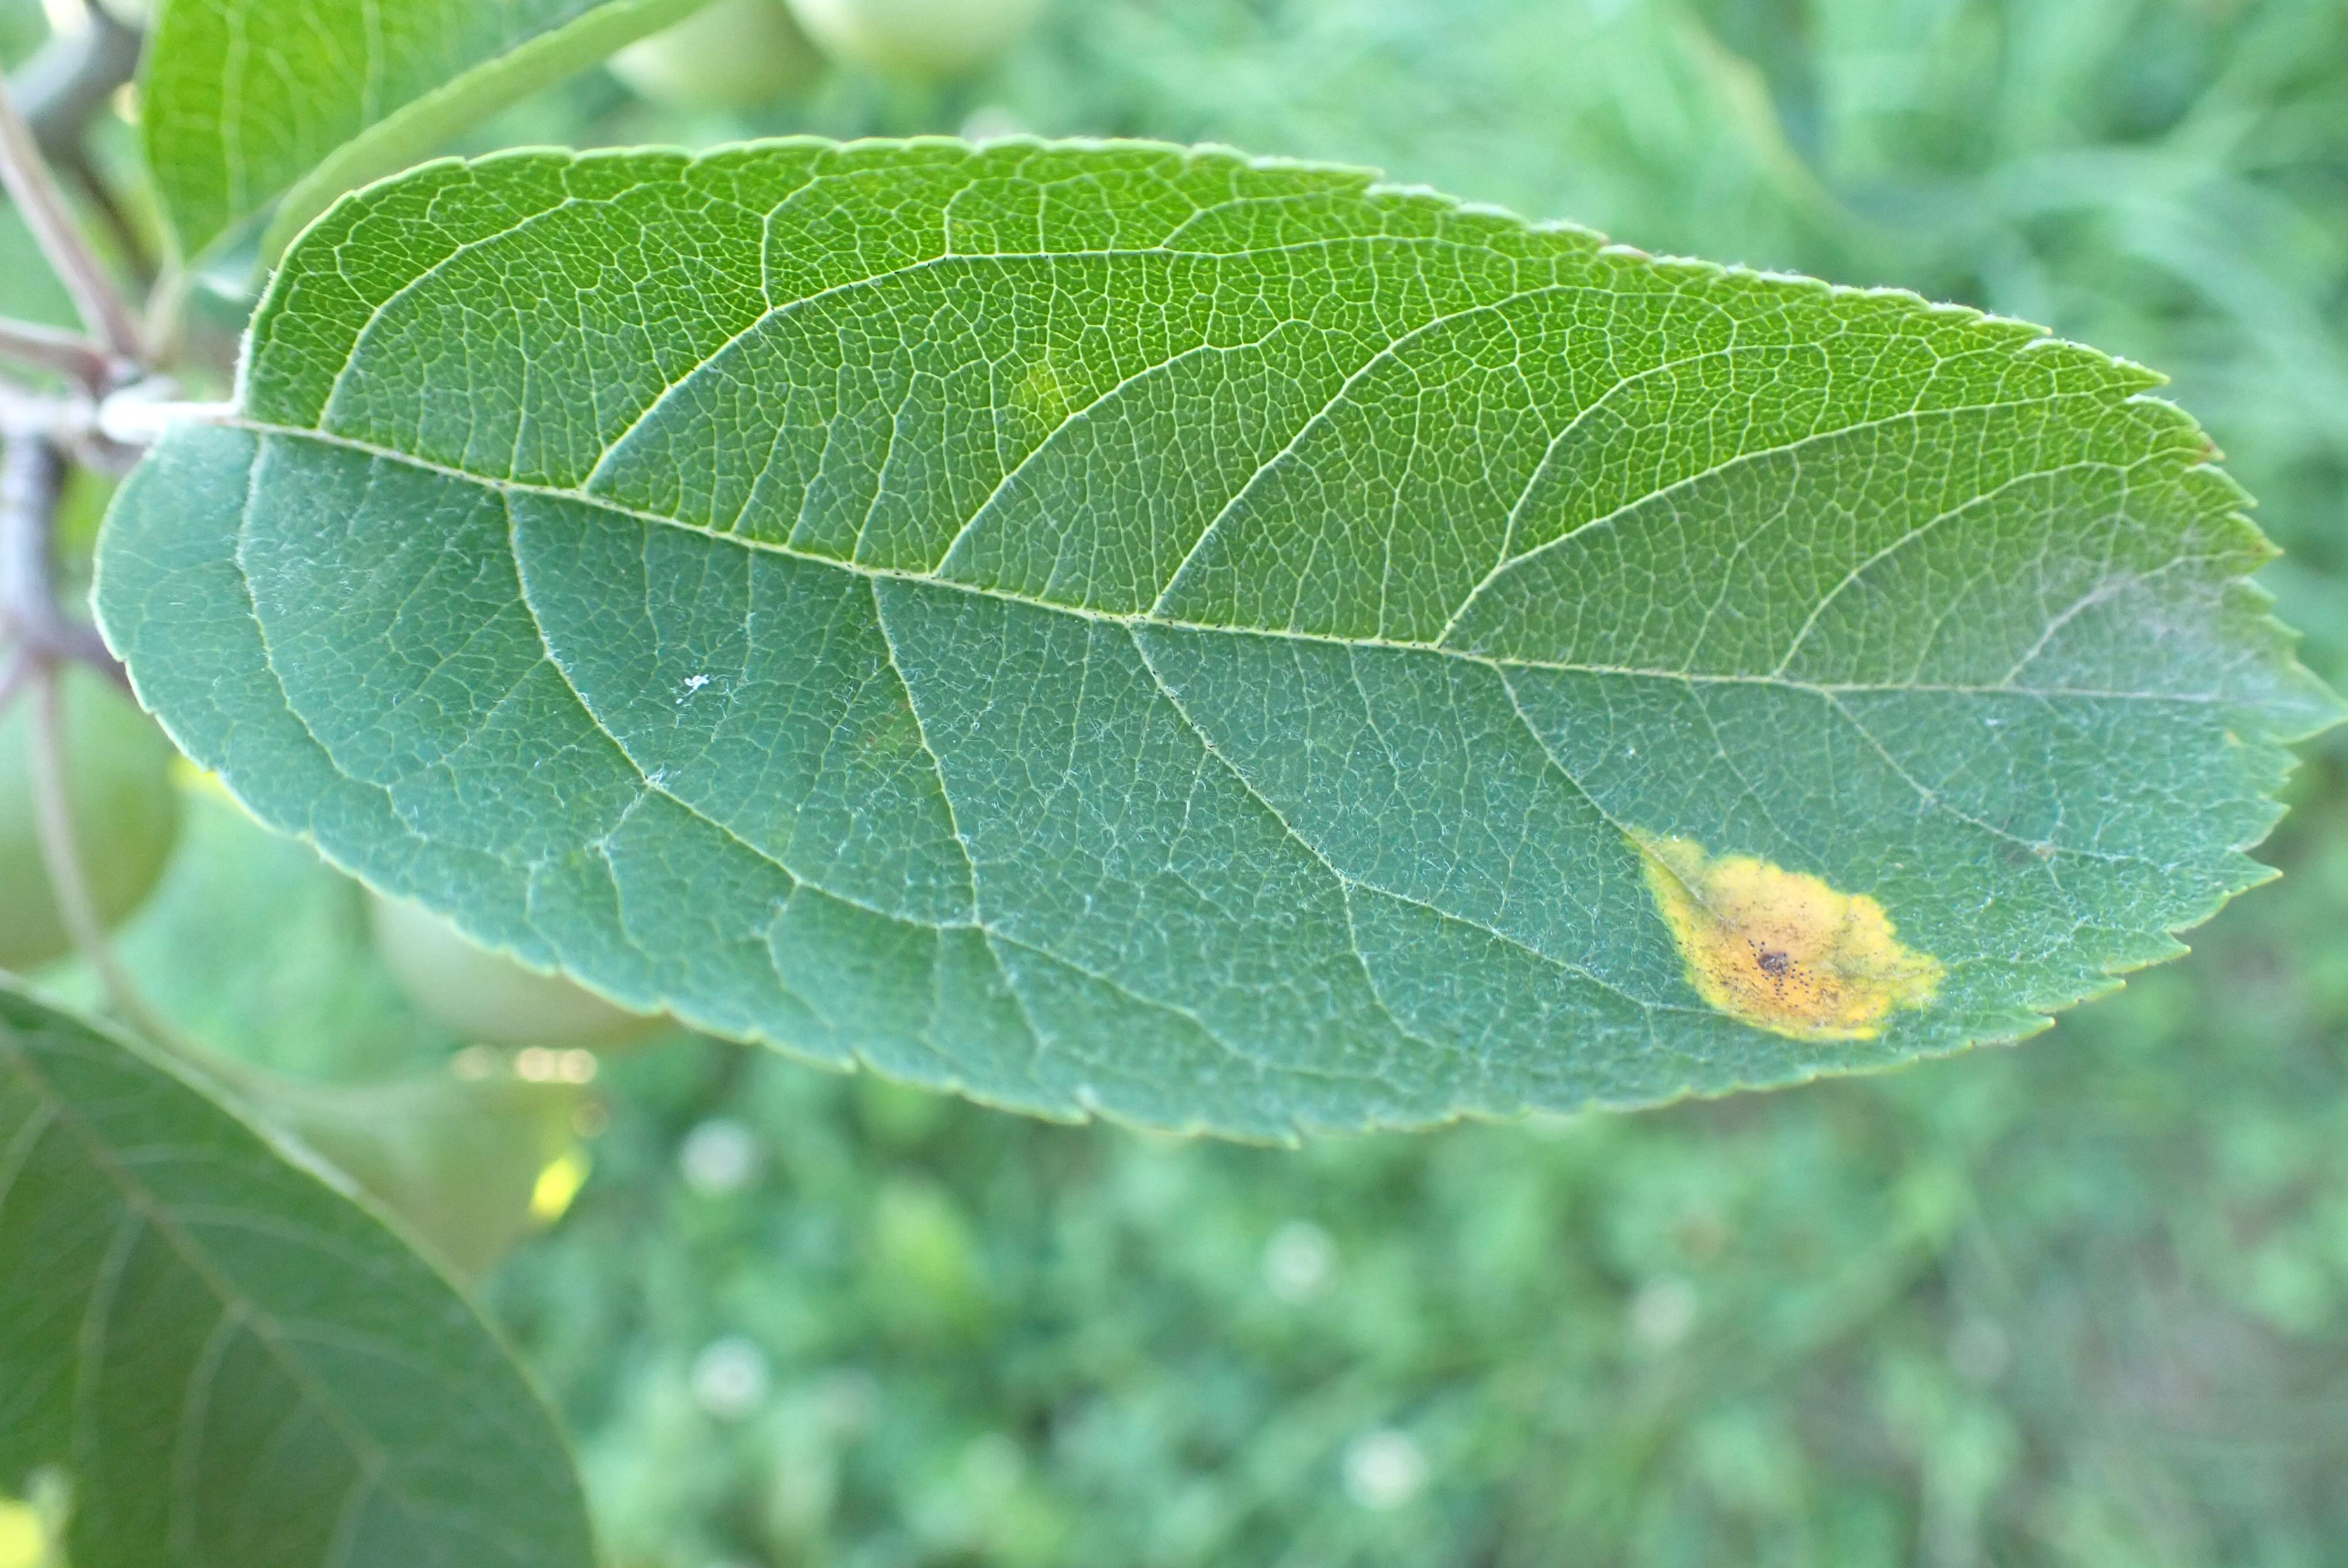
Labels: rust